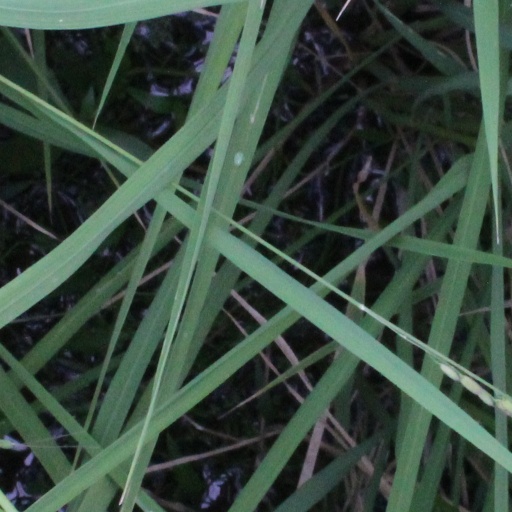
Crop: rice